Jean Absil

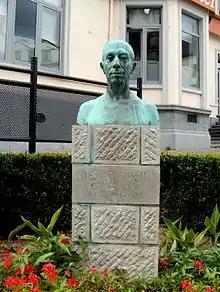
Statue of Jean Absil

Initially, Absil was influenced by the late Romantic school, particularly Wagner and Richard Strauss. Around the time he made his trip to Paris in 1934, he began to adopt a more modern style. This included the use of polyphony and polymodal structures, influenced by contemporary composers such as Milhaud and Schoenberg.